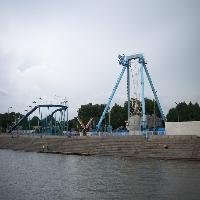
Weather: cloudy or overcast